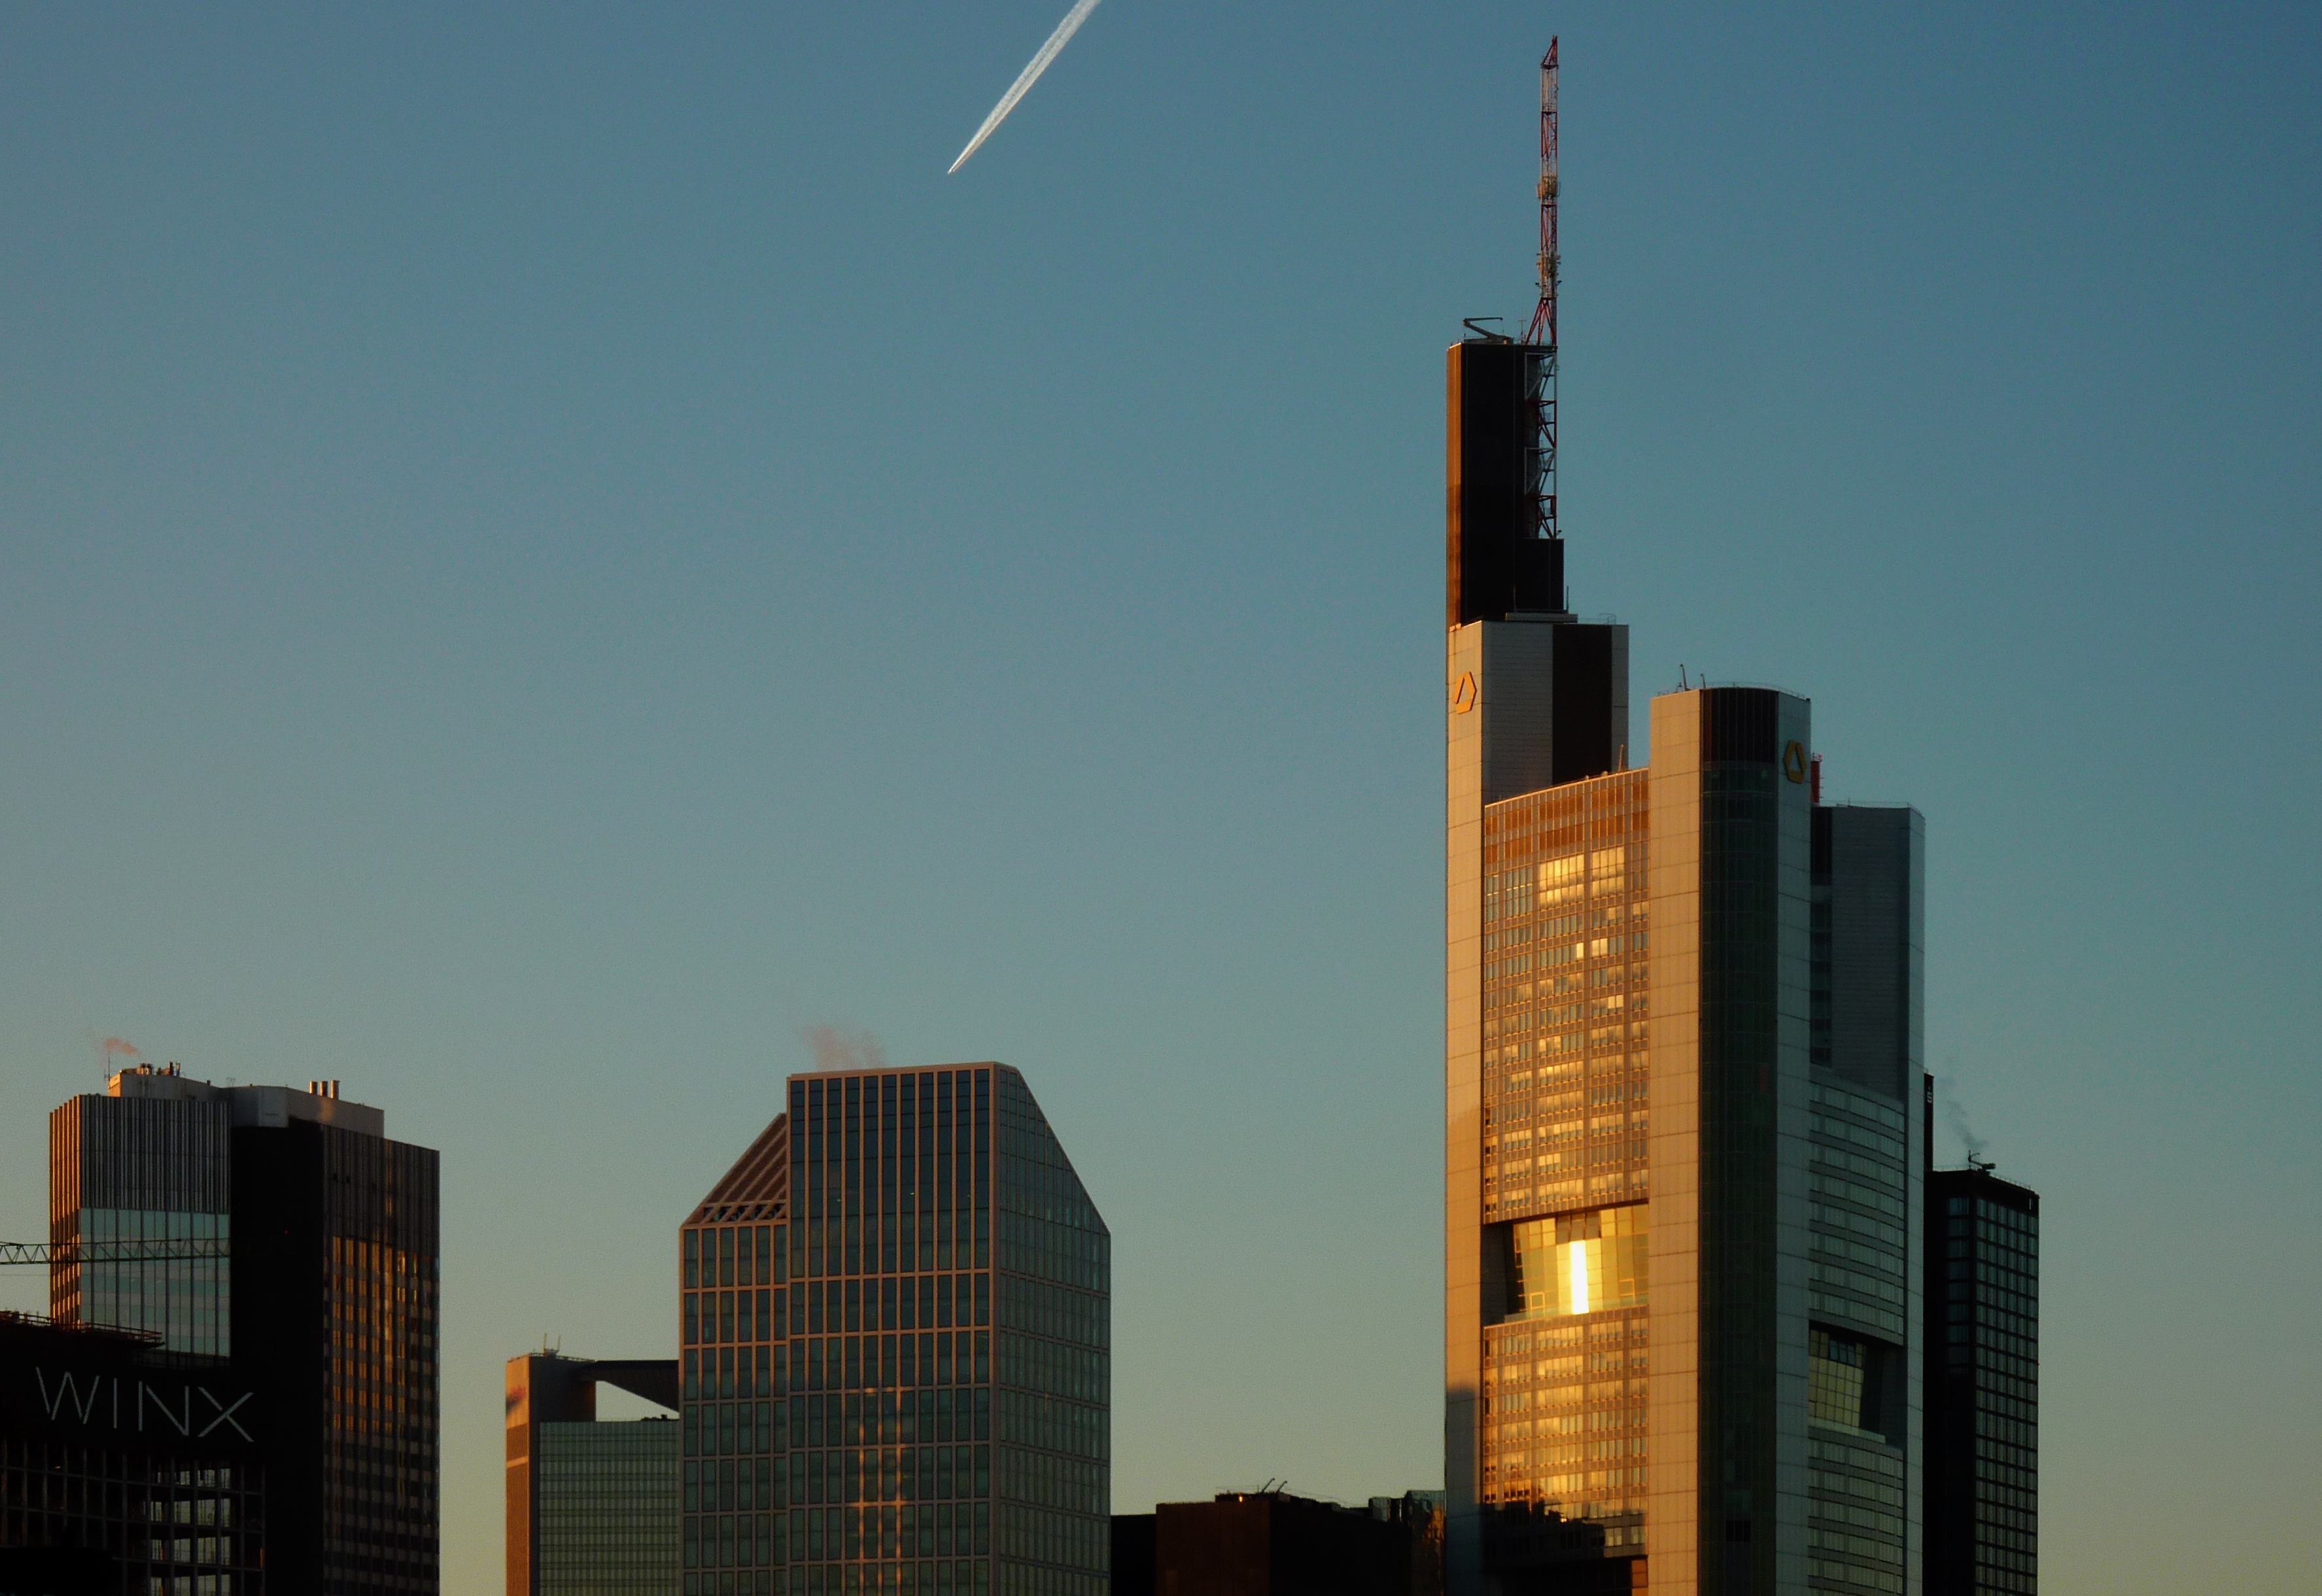
horizon, sky, sunset, skyline, city, skyscraper, cityscape, downtown, dusk, evening, tower, landmark, tower block, illuminated, bank, skyscrapers, spire, steeple, main, frankfurt, frankfurt main, urban area, human settlement